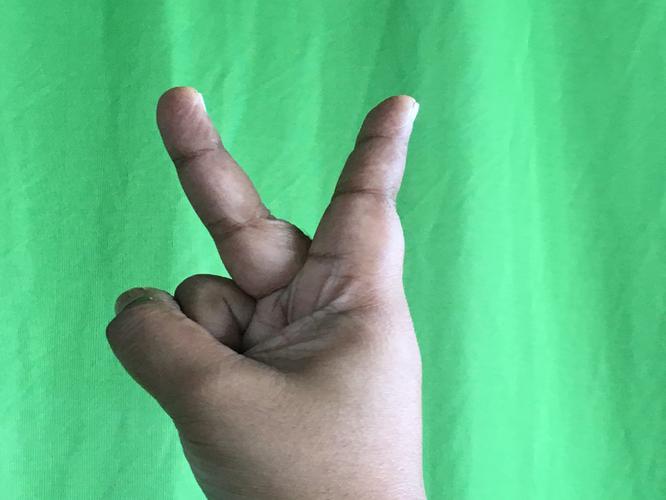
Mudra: Katrimukha
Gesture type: single_hand